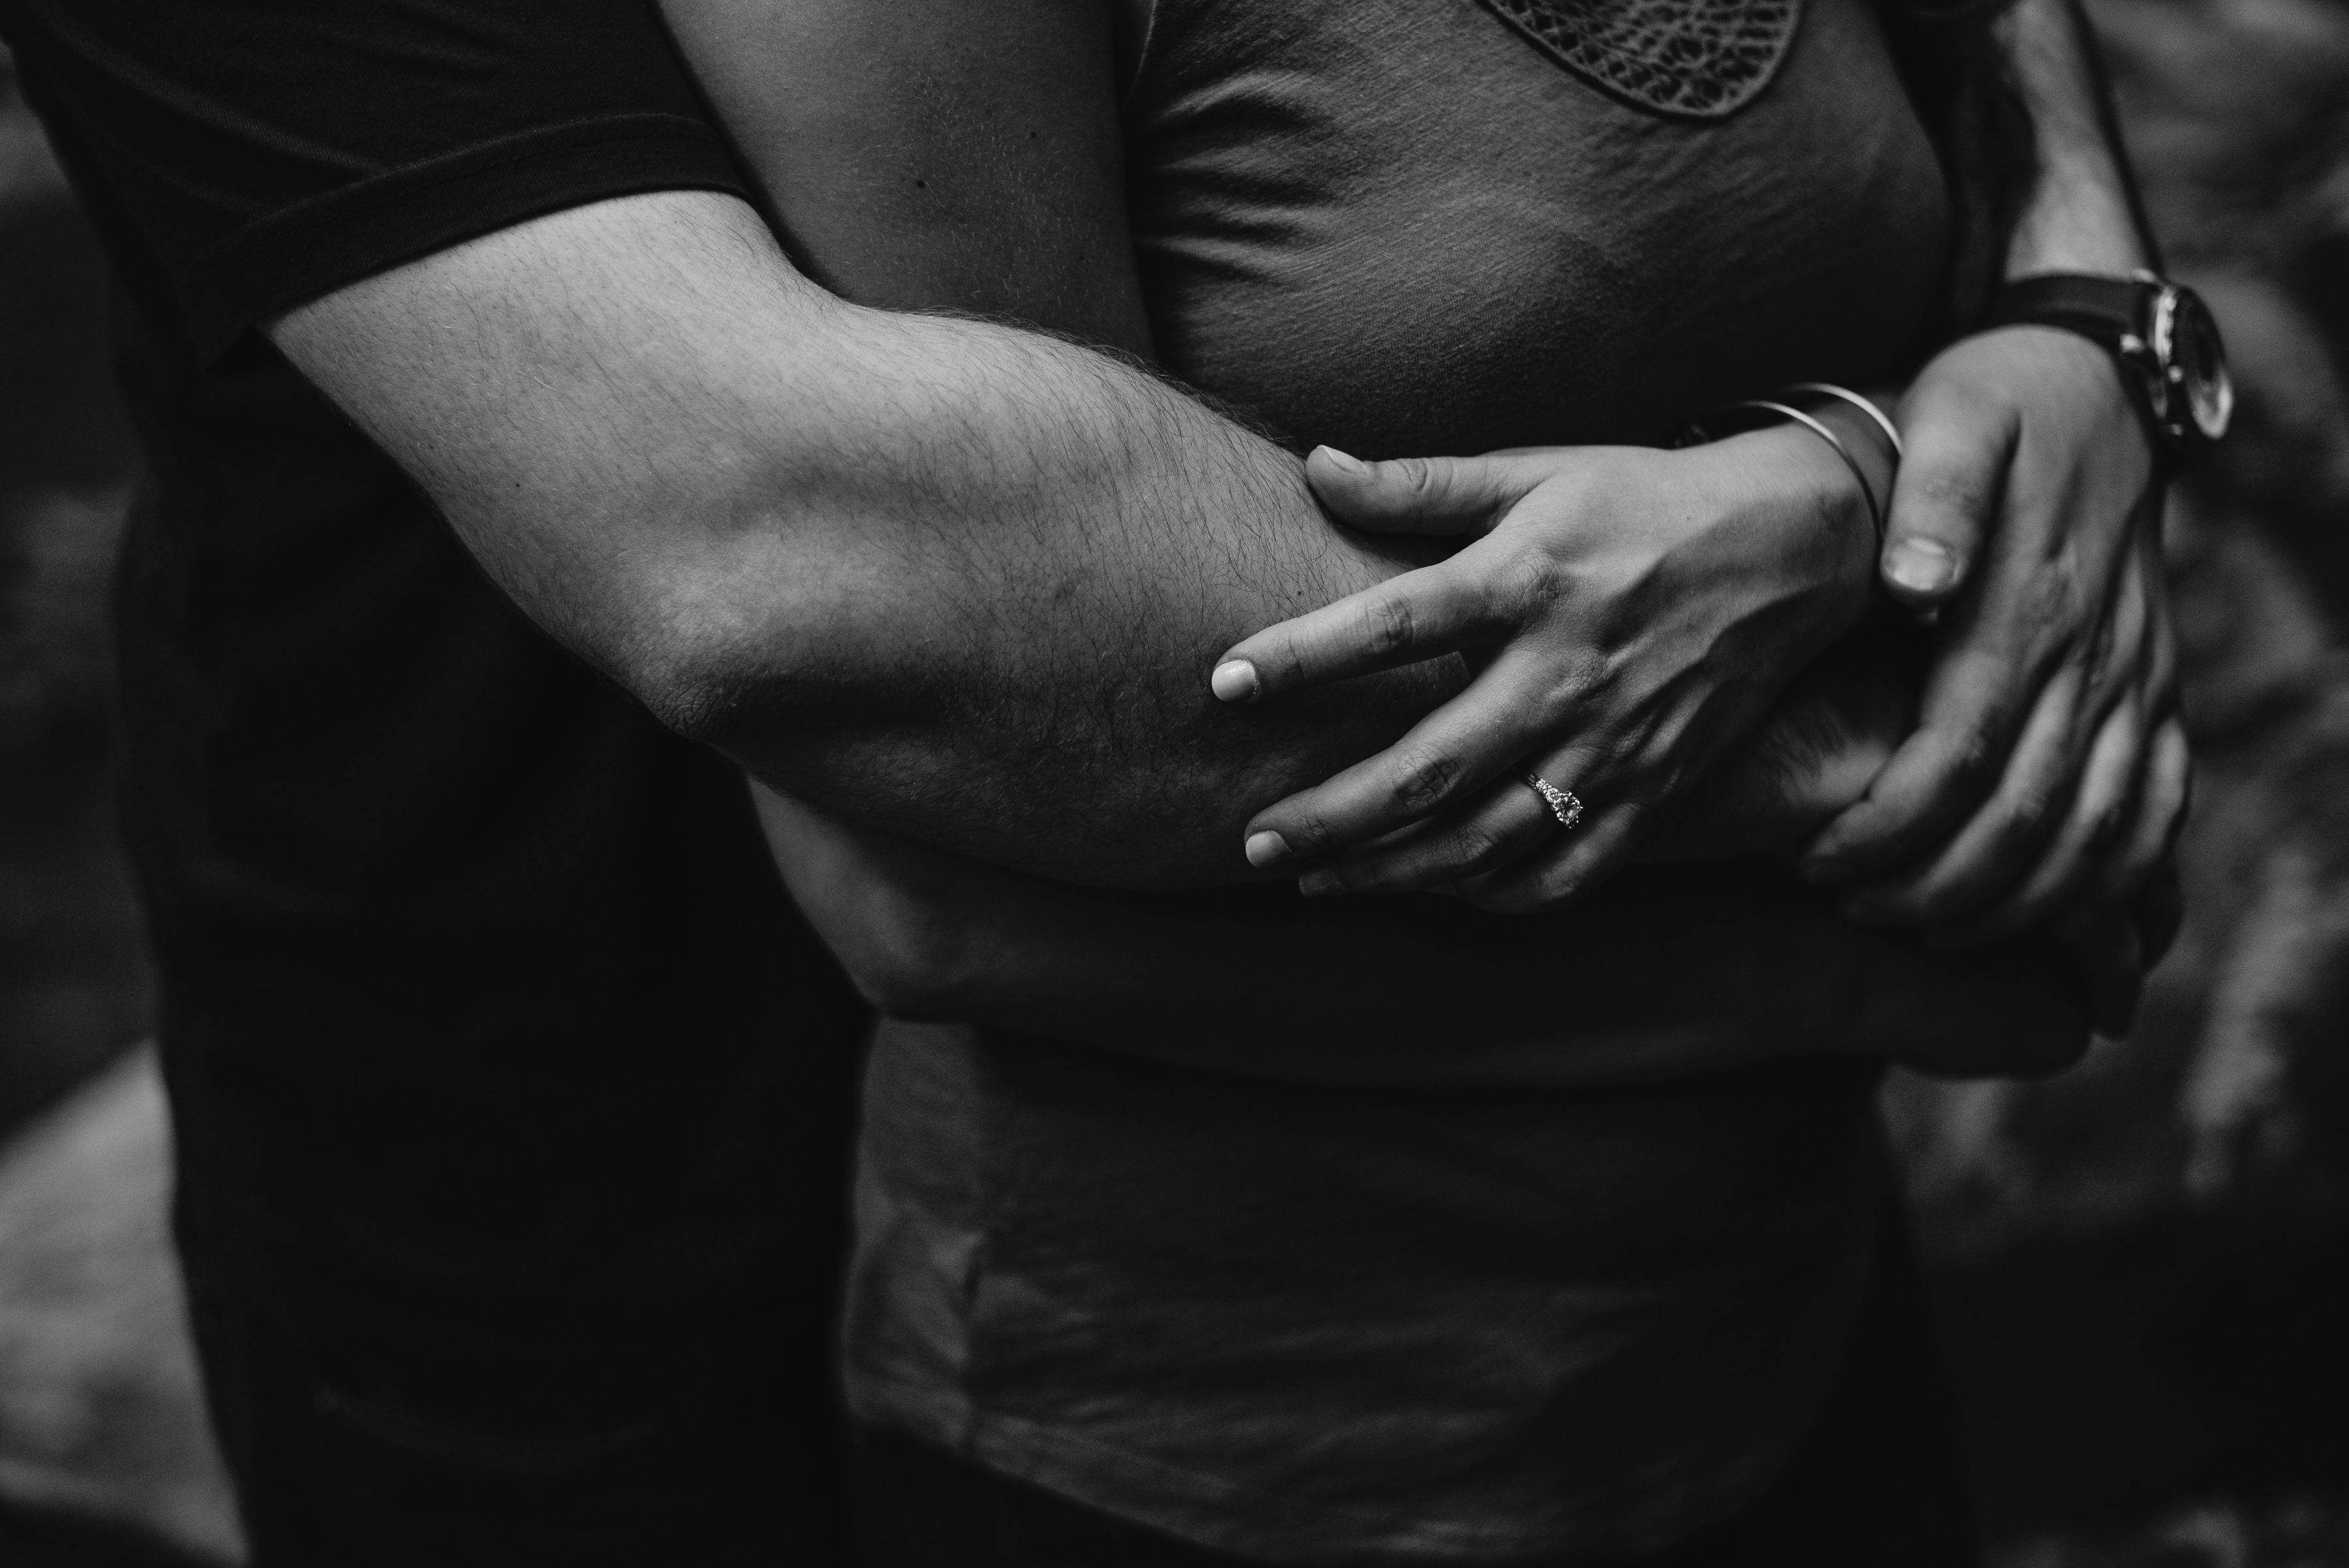
hand, man, black and white, photography, black, monochrome, arm, muscle, photograph, emotion, interaction, sense, monochrome photography